1987 Indianapolis Colts season

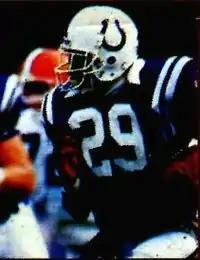
Eric Dickerson rushing the ball during an away game against the Cleveland Browns in 1987.

The 1987 Indianapolis Colts season was the 35th season for the team in the National Football League (NFL) and fourth in Indianapolis. It was also their first full season under head coach Ron Meyer, who had taken over a 0–13 Colts team the previous season after Rod Dowhower was fired.